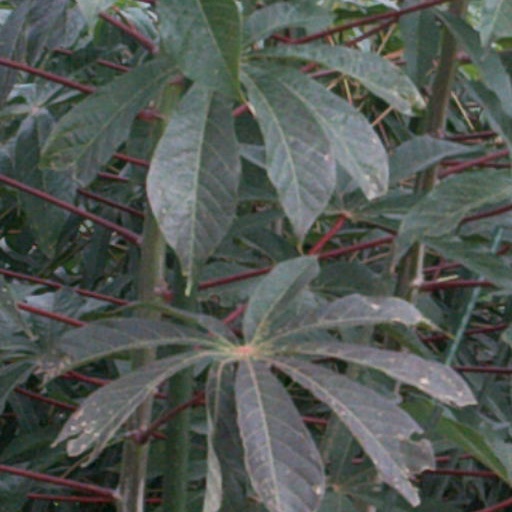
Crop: cassava